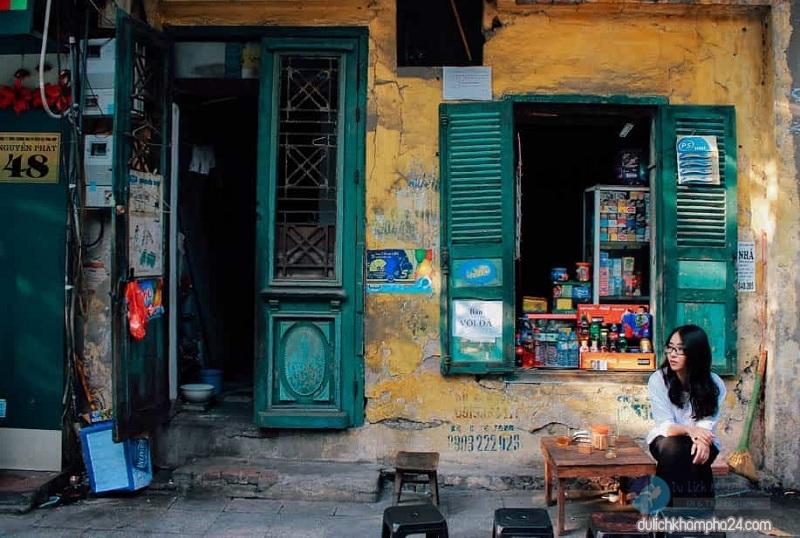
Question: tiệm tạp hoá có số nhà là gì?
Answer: tiệm tạp hoá có số nhà là 48